Le Noyer-en-Ouche

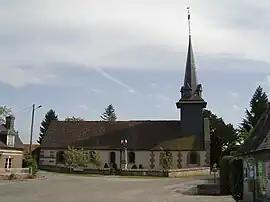
The church in Le Noyer-en-Ouche

Le Noyer-en-Ouche (literally "Le Noyer in Ouche") is a commune in the Eure department in Normandy in northern France.